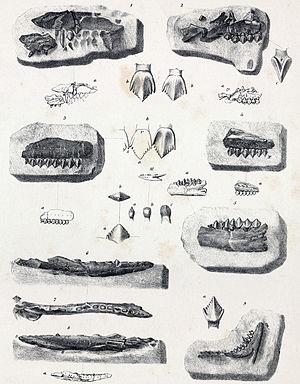
La pierre de Portland est un calcaire de l’étage tithonien de la période Jurassique exploitée sur l’Île de Portland, dans le Dorset. Les carrières sont des litages de calcaire gris-blanc séparés par des bandes de chaille. La pierre de Portland a été massivement employée comme matériau de construction dans les Îles Britanniques, particulièrement dans les grands édifices publics de Londres comme la Cathédrale St Paul et Buckingham Palace. Elle continue de s'exporter dans de nombreux pays : la pierre de Portland forme la façade du Siège des Nations Unies à New York, par exemple.
Echinodon est un genre éteint de petits dinosaures ornithischiens primitifs appartenant à la famille des hétérodontosauridés. Il a vécu en Angleterre au début du Crétacé inférieur, soit il y a environ entre 152,1 à ≃139,8 millions d'années.